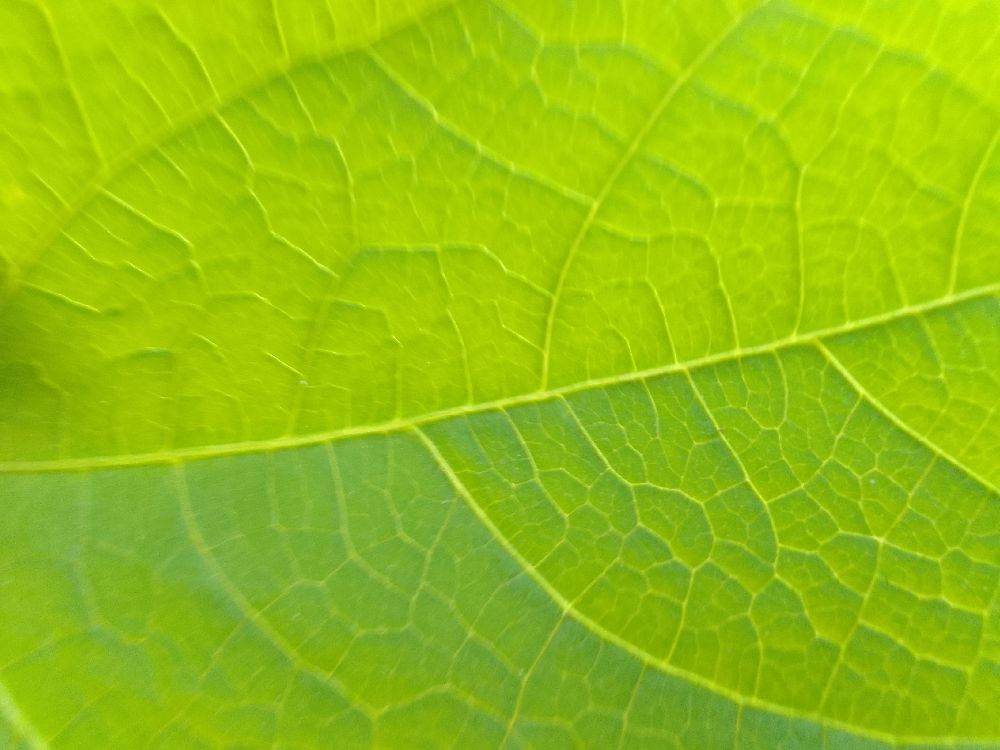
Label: healthy